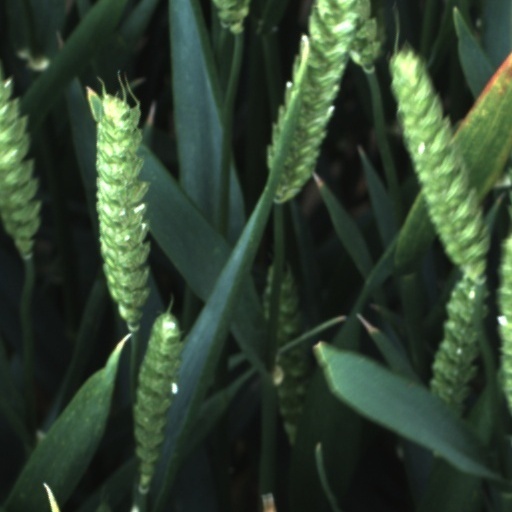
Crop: wheat